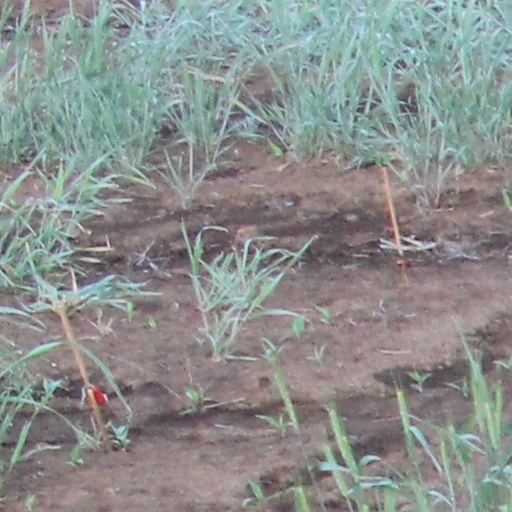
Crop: wheat